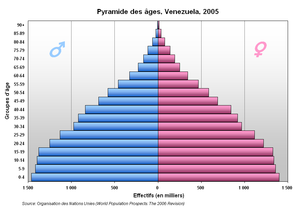
Pyramide des âges, Venezuela, 2005